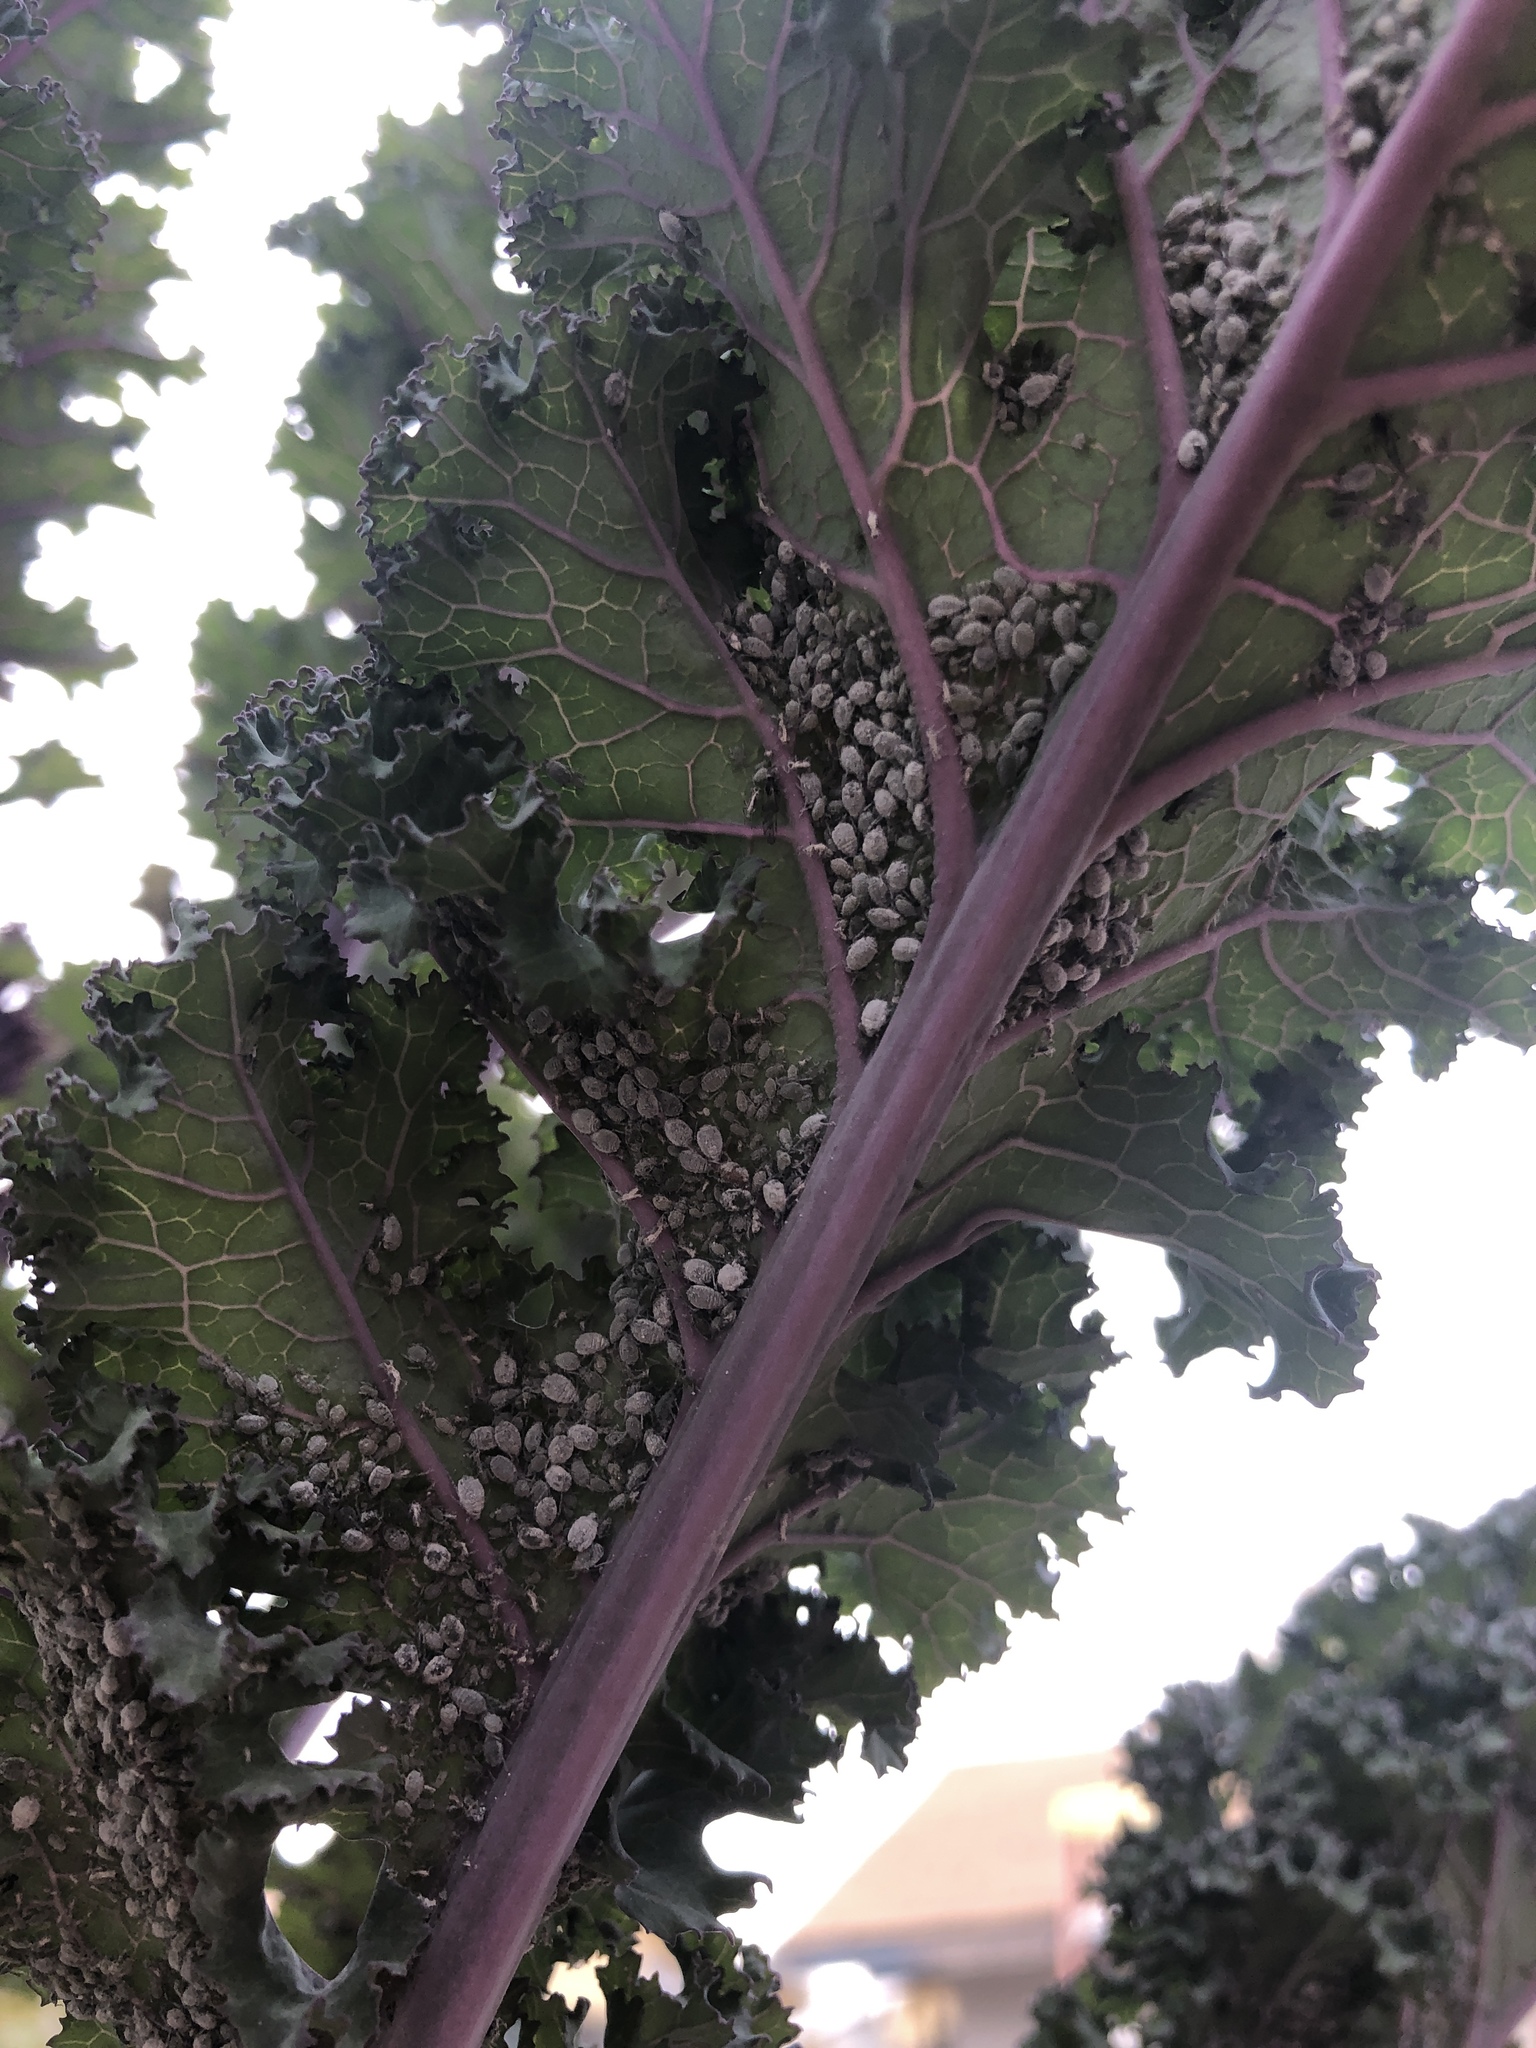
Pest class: cabbage_aphid